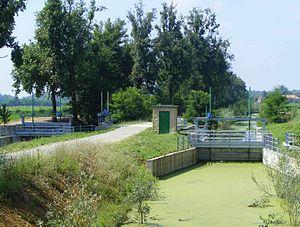
L'hydrographie de la province de Biella décrit la distribution des eaux superficielles dans la province de Biella, en Italie. Ces eaux comprennent les bassins du Cervo et du Sessera, tous deux affluents du Sesia. Elle s'intéresse également à quelques autres zones du sud-ouest de la province de Biella qui sont, pour leur part, tributaires de la Doire Baltée. Dans cette zone se trouve le principal point d'eau naturelle de la province, le lac de Viverone. Aux cours d'eau naturels s'ajoutent en plaine divers canaux d'irrigation construits principalement en support à la riziculture.